Titanic Memorial, Belfast

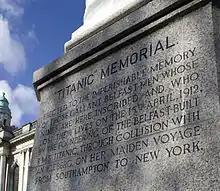
Front inscription on the plinth

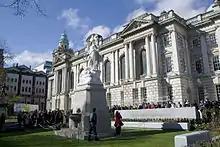
The opening of the "Titanic" Memorial Garden on 15 April 2012

The memorial consists of a group of four figures set on a plinth, standing a total of high. The figures are carved from Carrara marble and stand high. At the centre of the design is a standing female figure, thought variously to symbolise either Fame or a female version of Thanatos, the ancient Greek personification of death. She holds a black laurel wreath in her outstretched hand above the heads of the three figures below. They comprise two mermaids at her feet bearing a dead seaman above the waves, which emerge from the top of the plinth.